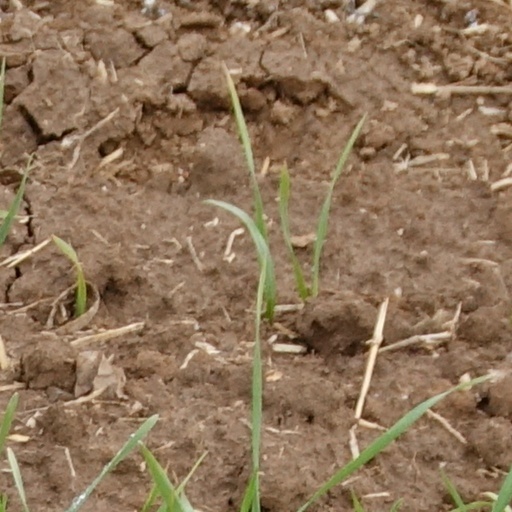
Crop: wheat